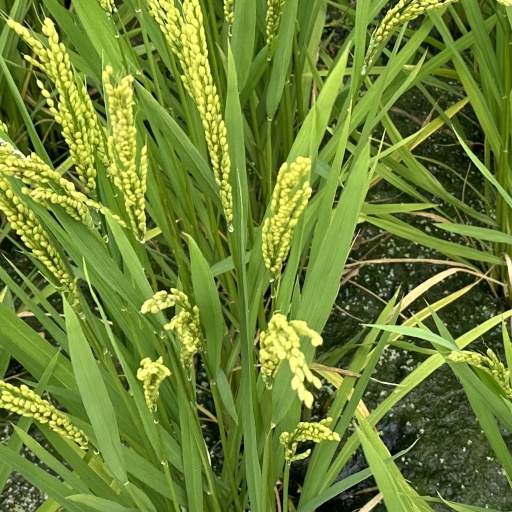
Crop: rice